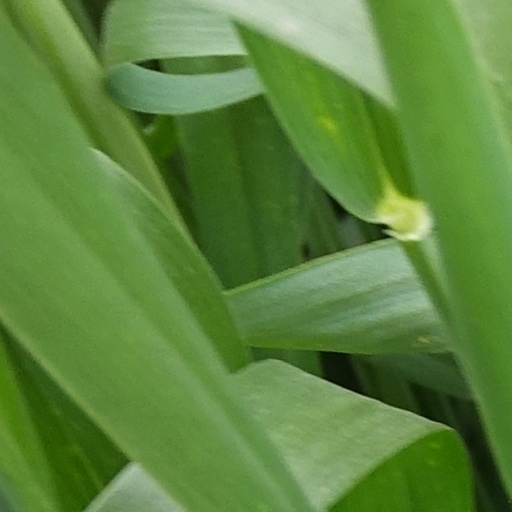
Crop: wheat